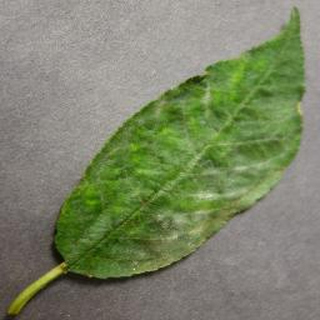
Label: cherry_powdery_mildew